Cyril Sankey Fox

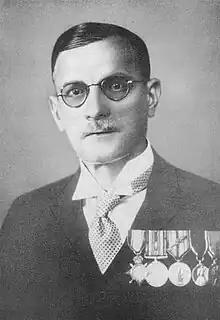

Sir Cyril Sankey Fox (24 February 1886 – 28 December 1951) was an English mining engineer and geologist who worked in India. He served as director of the Geological Survey of India from 1939 until his retirement in 1943. He was knighted shortly before his retirement.